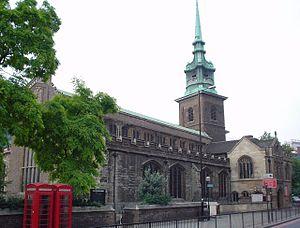
All Hallows-by-the-Tower est une église anglicane historique, située dans Byward Street à la Cité et remplie au diocèse de Londres.